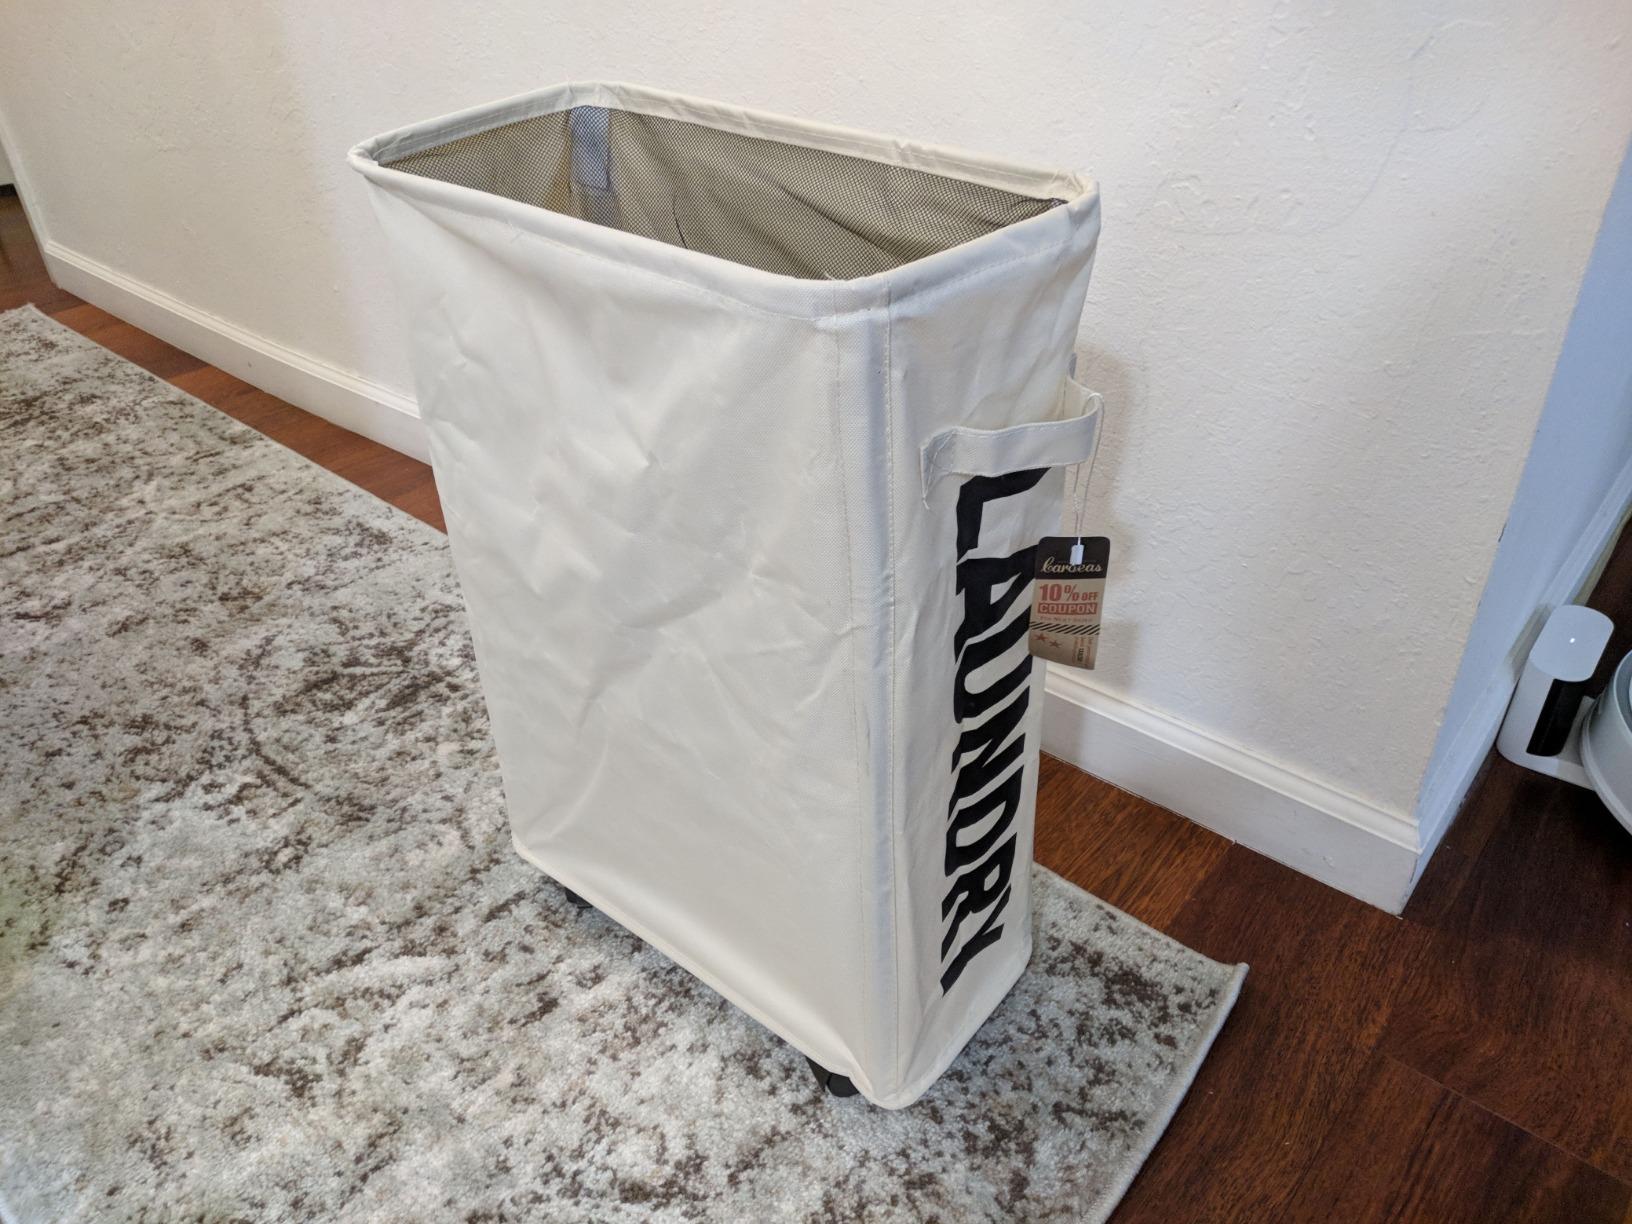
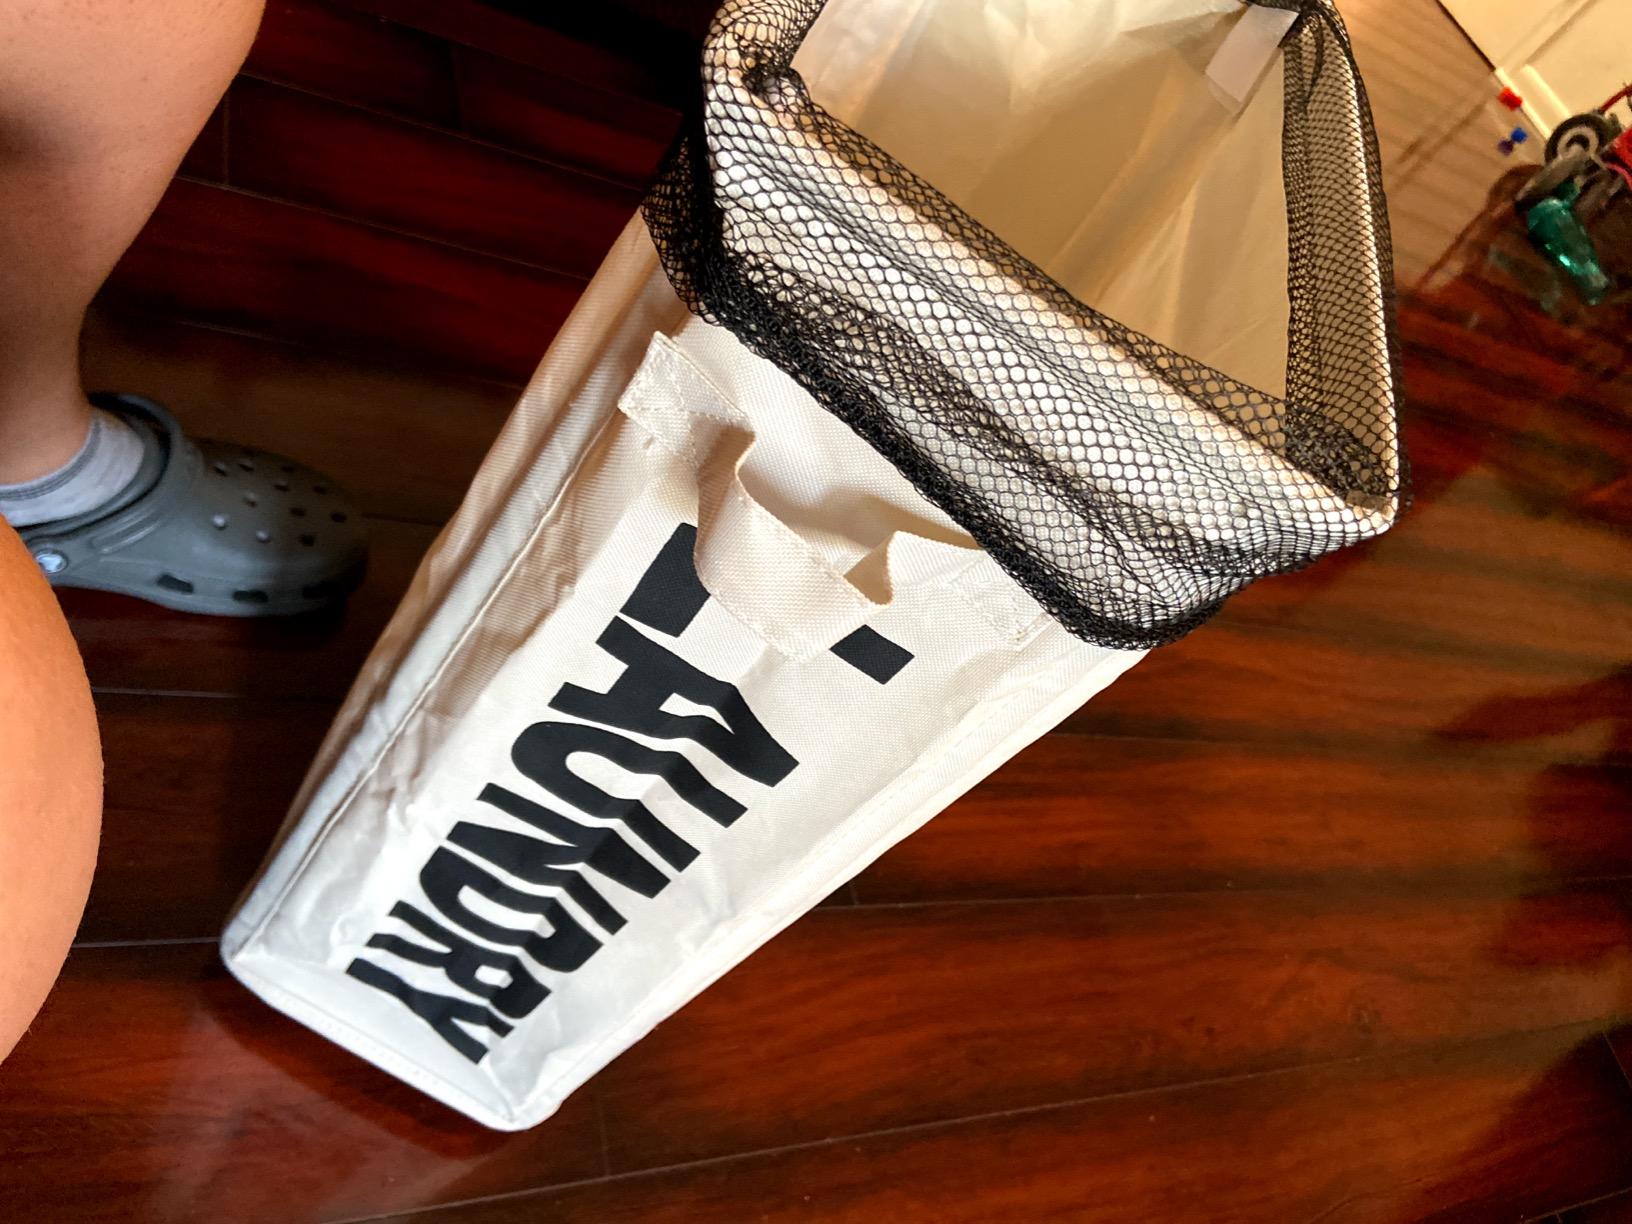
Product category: items_hamper
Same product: yes